McPherson, Kansas

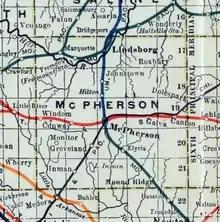
1915 Railroad Map of McPherson County

For millennia, the land now known as Kansas was inhabited by Native Americans. In 1803, most of modern Kansas was secured by the United States as part of the Louisiana Purchase. In 1854, the Kansas Territory was organized, then in 1861 Kansas became the 34th U.S. state. In 1867, McPherson County was founded.